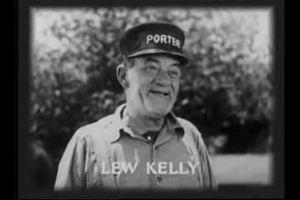
La Ville fantôme est un film américain réalisé par Mack V. Wright, sorti en 1936.